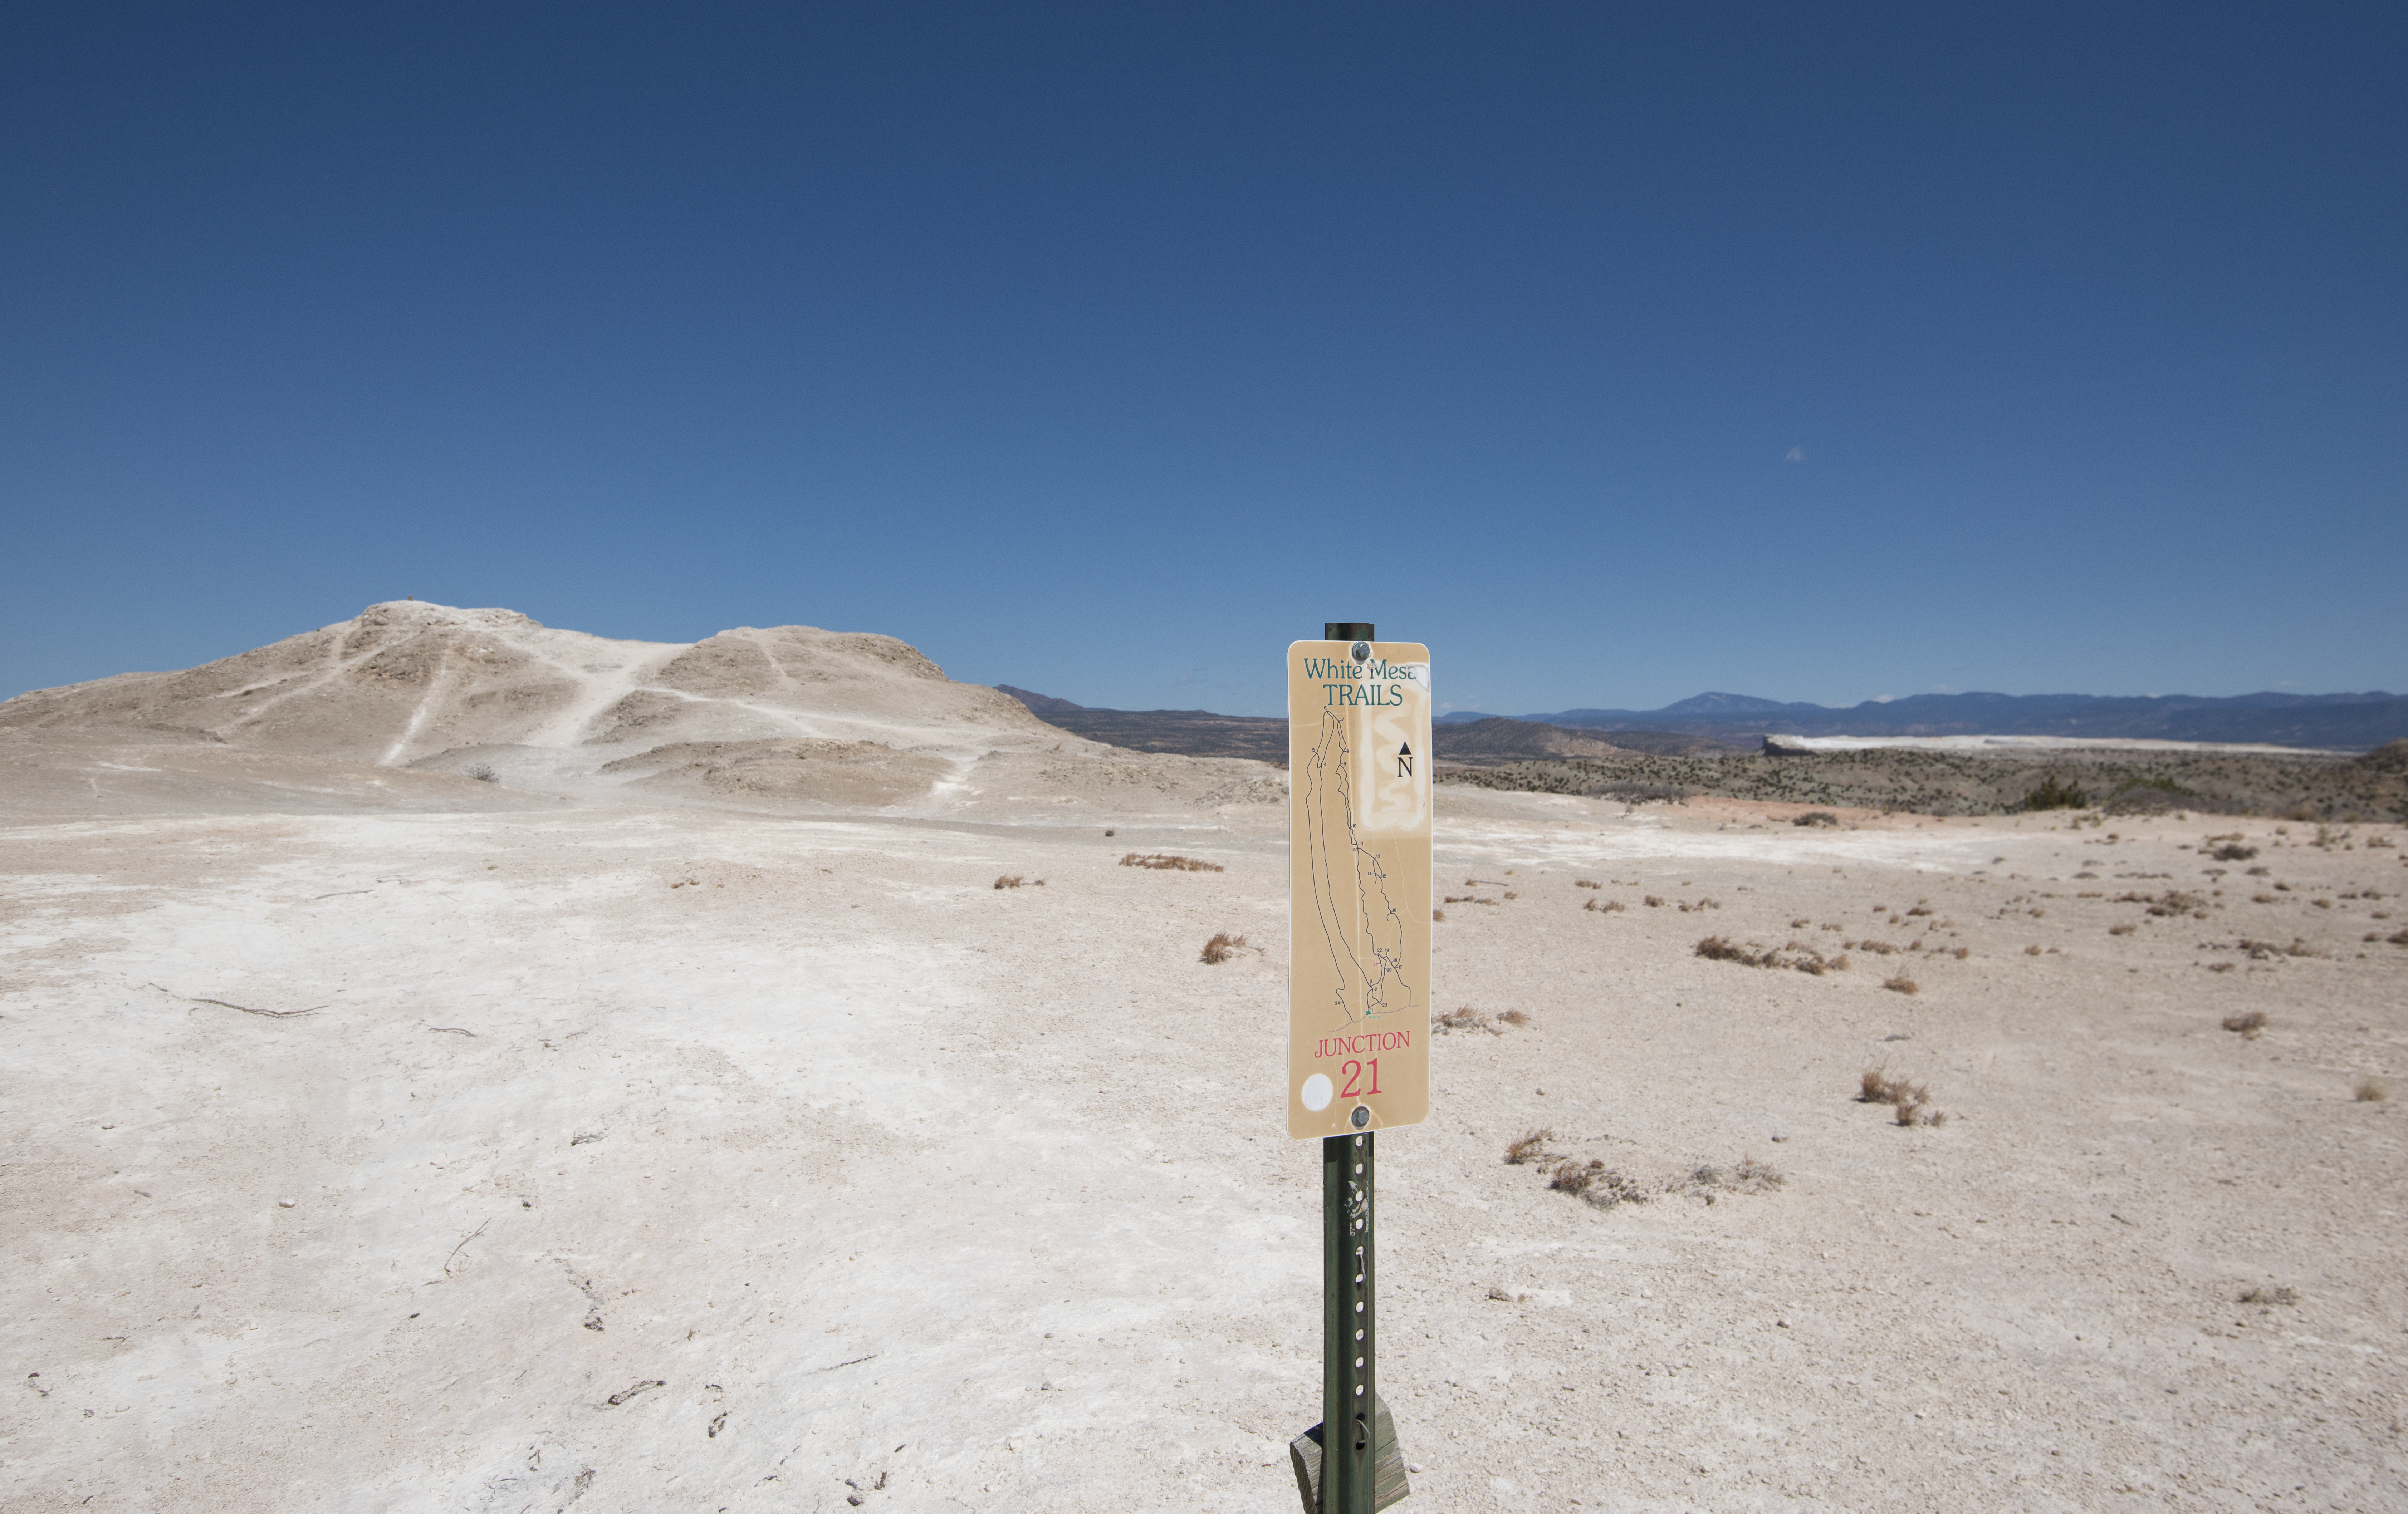
landscape, sea, sand, mountain, desert, dune, valley, material, geology, plateau, habitat, nikond800e, newmexico, wadi, whitemesa, ojitowilderness, whitemesabiketrail, landform, natural environment, geographical feature, aeolian landform